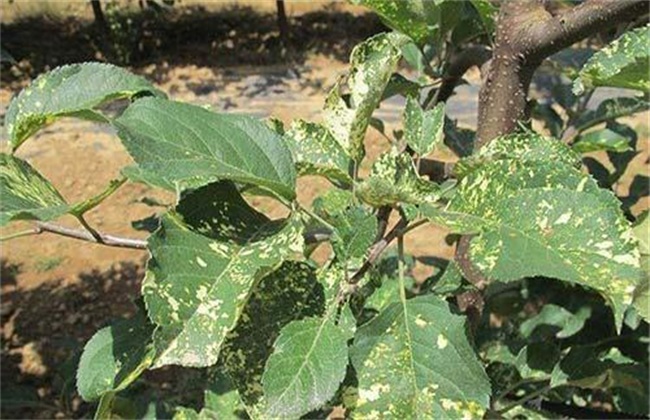
Plant: Apple
Disease: apple mosaic virus